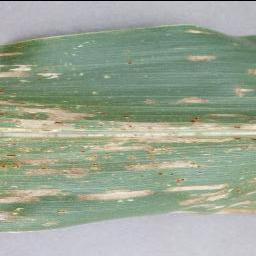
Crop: corn
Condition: (maize)_cercospora_spot_gray_spot